Jungle music

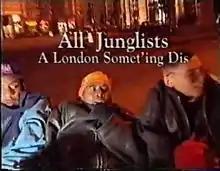
"All Junglists", seminal 1994 Channel 4 documentary

Jungle reached the peak of its popularity between 1994 and 1995. At this stage, the genre was achieving a number of UK top 40 hits, including "Incredible" by M-Beat featuring General Levy, and spawned a series of CD compilations such as "Jungle Mania" and "Jungle Hits". Controversy raged over the success of "Incredible" when Levy reportedly made comments in the media that he was "running jungle at the moment". Although Levy always argued that his comments were misinterpreted, this did not fail to stop a boycott of the single amongst a group of DJs that were dubbed as the "Jungle Committee". Labels such as Ibiza, 3rd Party and Kemet were prolific in their releases.